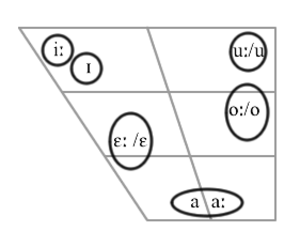
Le tchèque fait partie des langues slaves occidentales, avec le kachoube, le polonais, le slovaque et le sorabe, branche de la famille des langues indo-européennes. Il est principalement parlé en Tchéquie, ce qui représente environ onze millions de locuteurs.